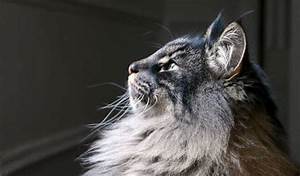
Label: cat